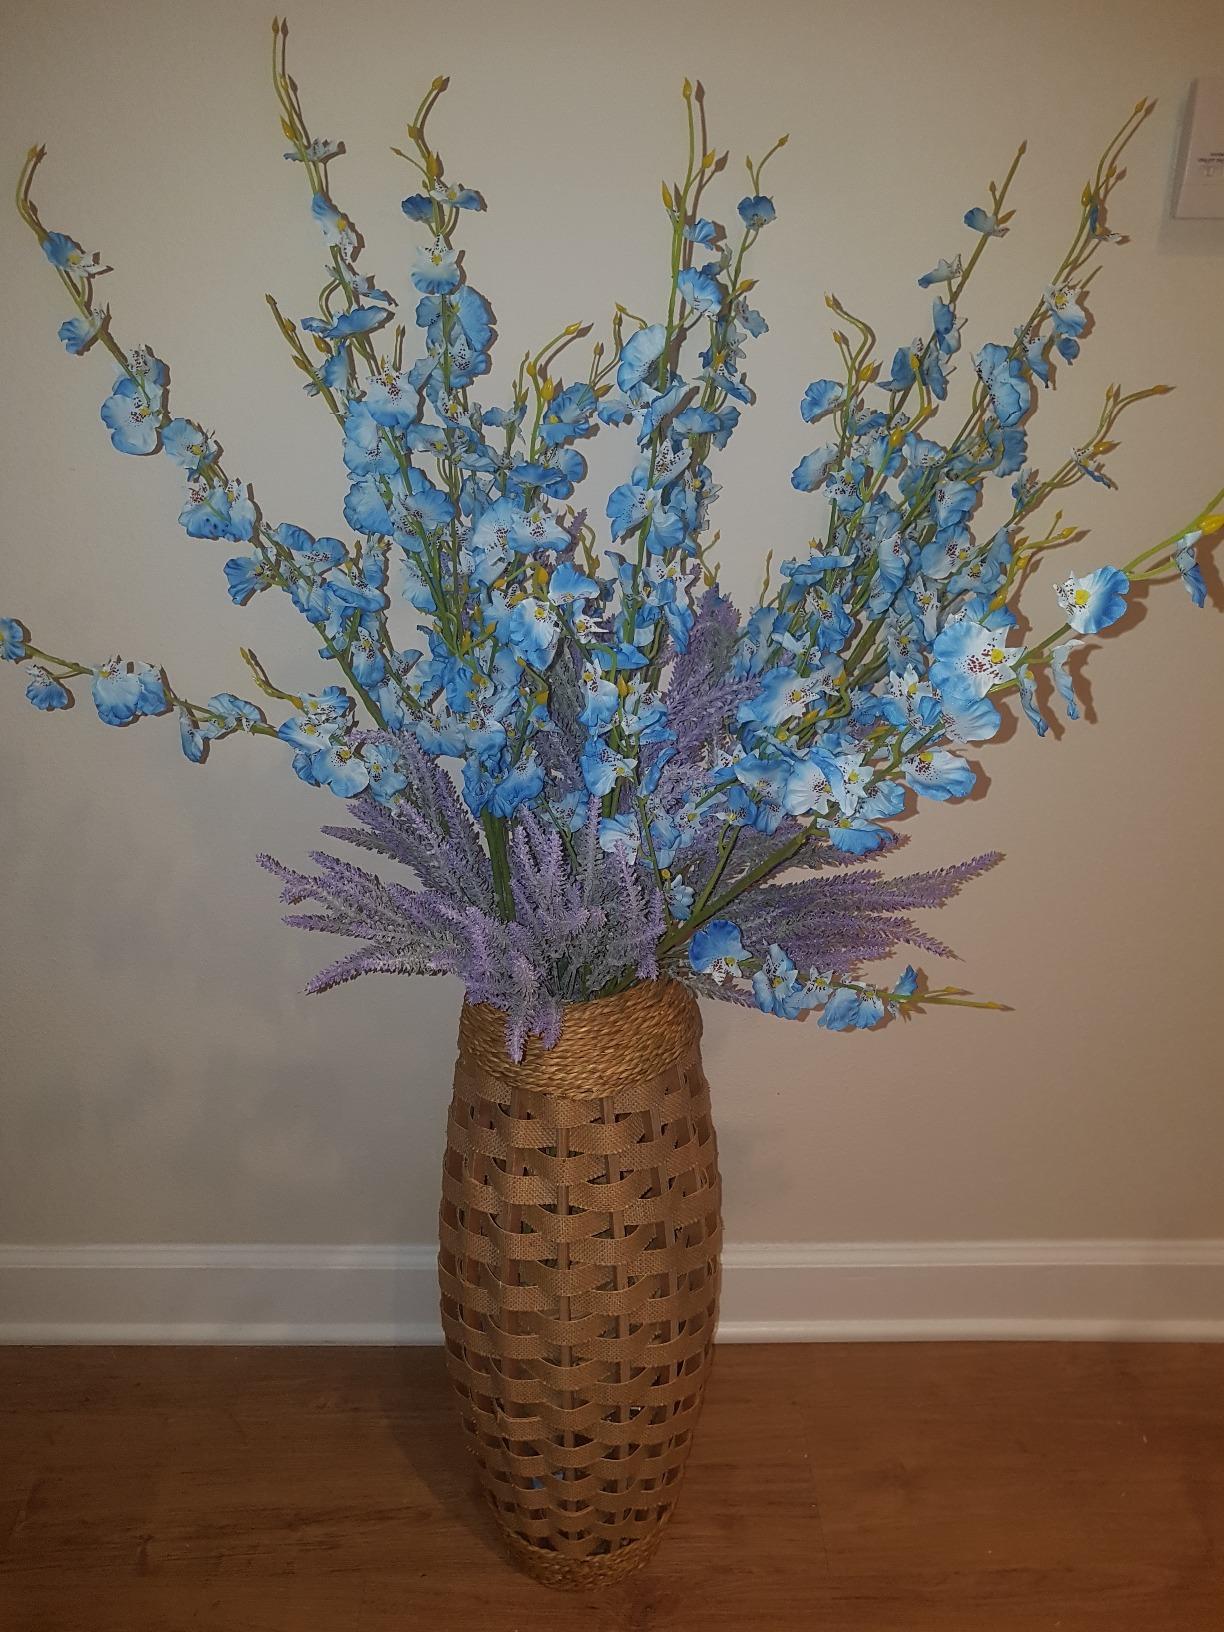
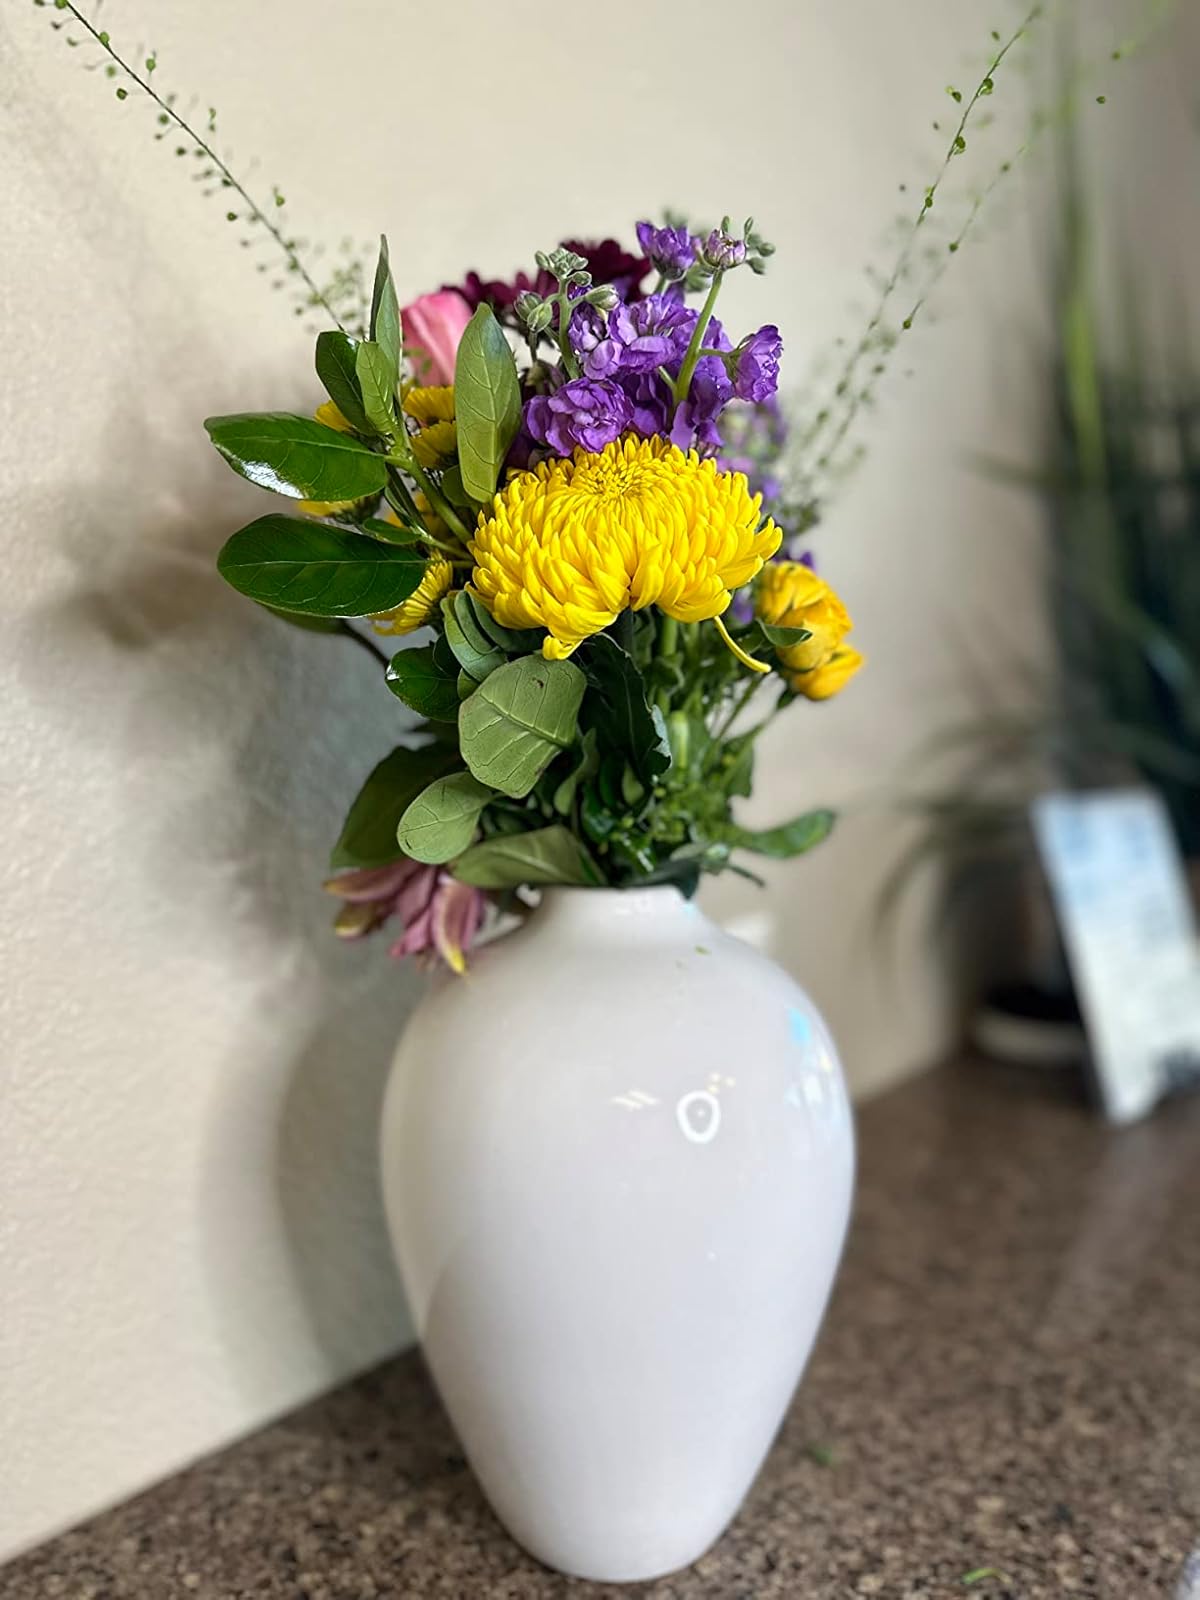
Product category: vase
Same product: no